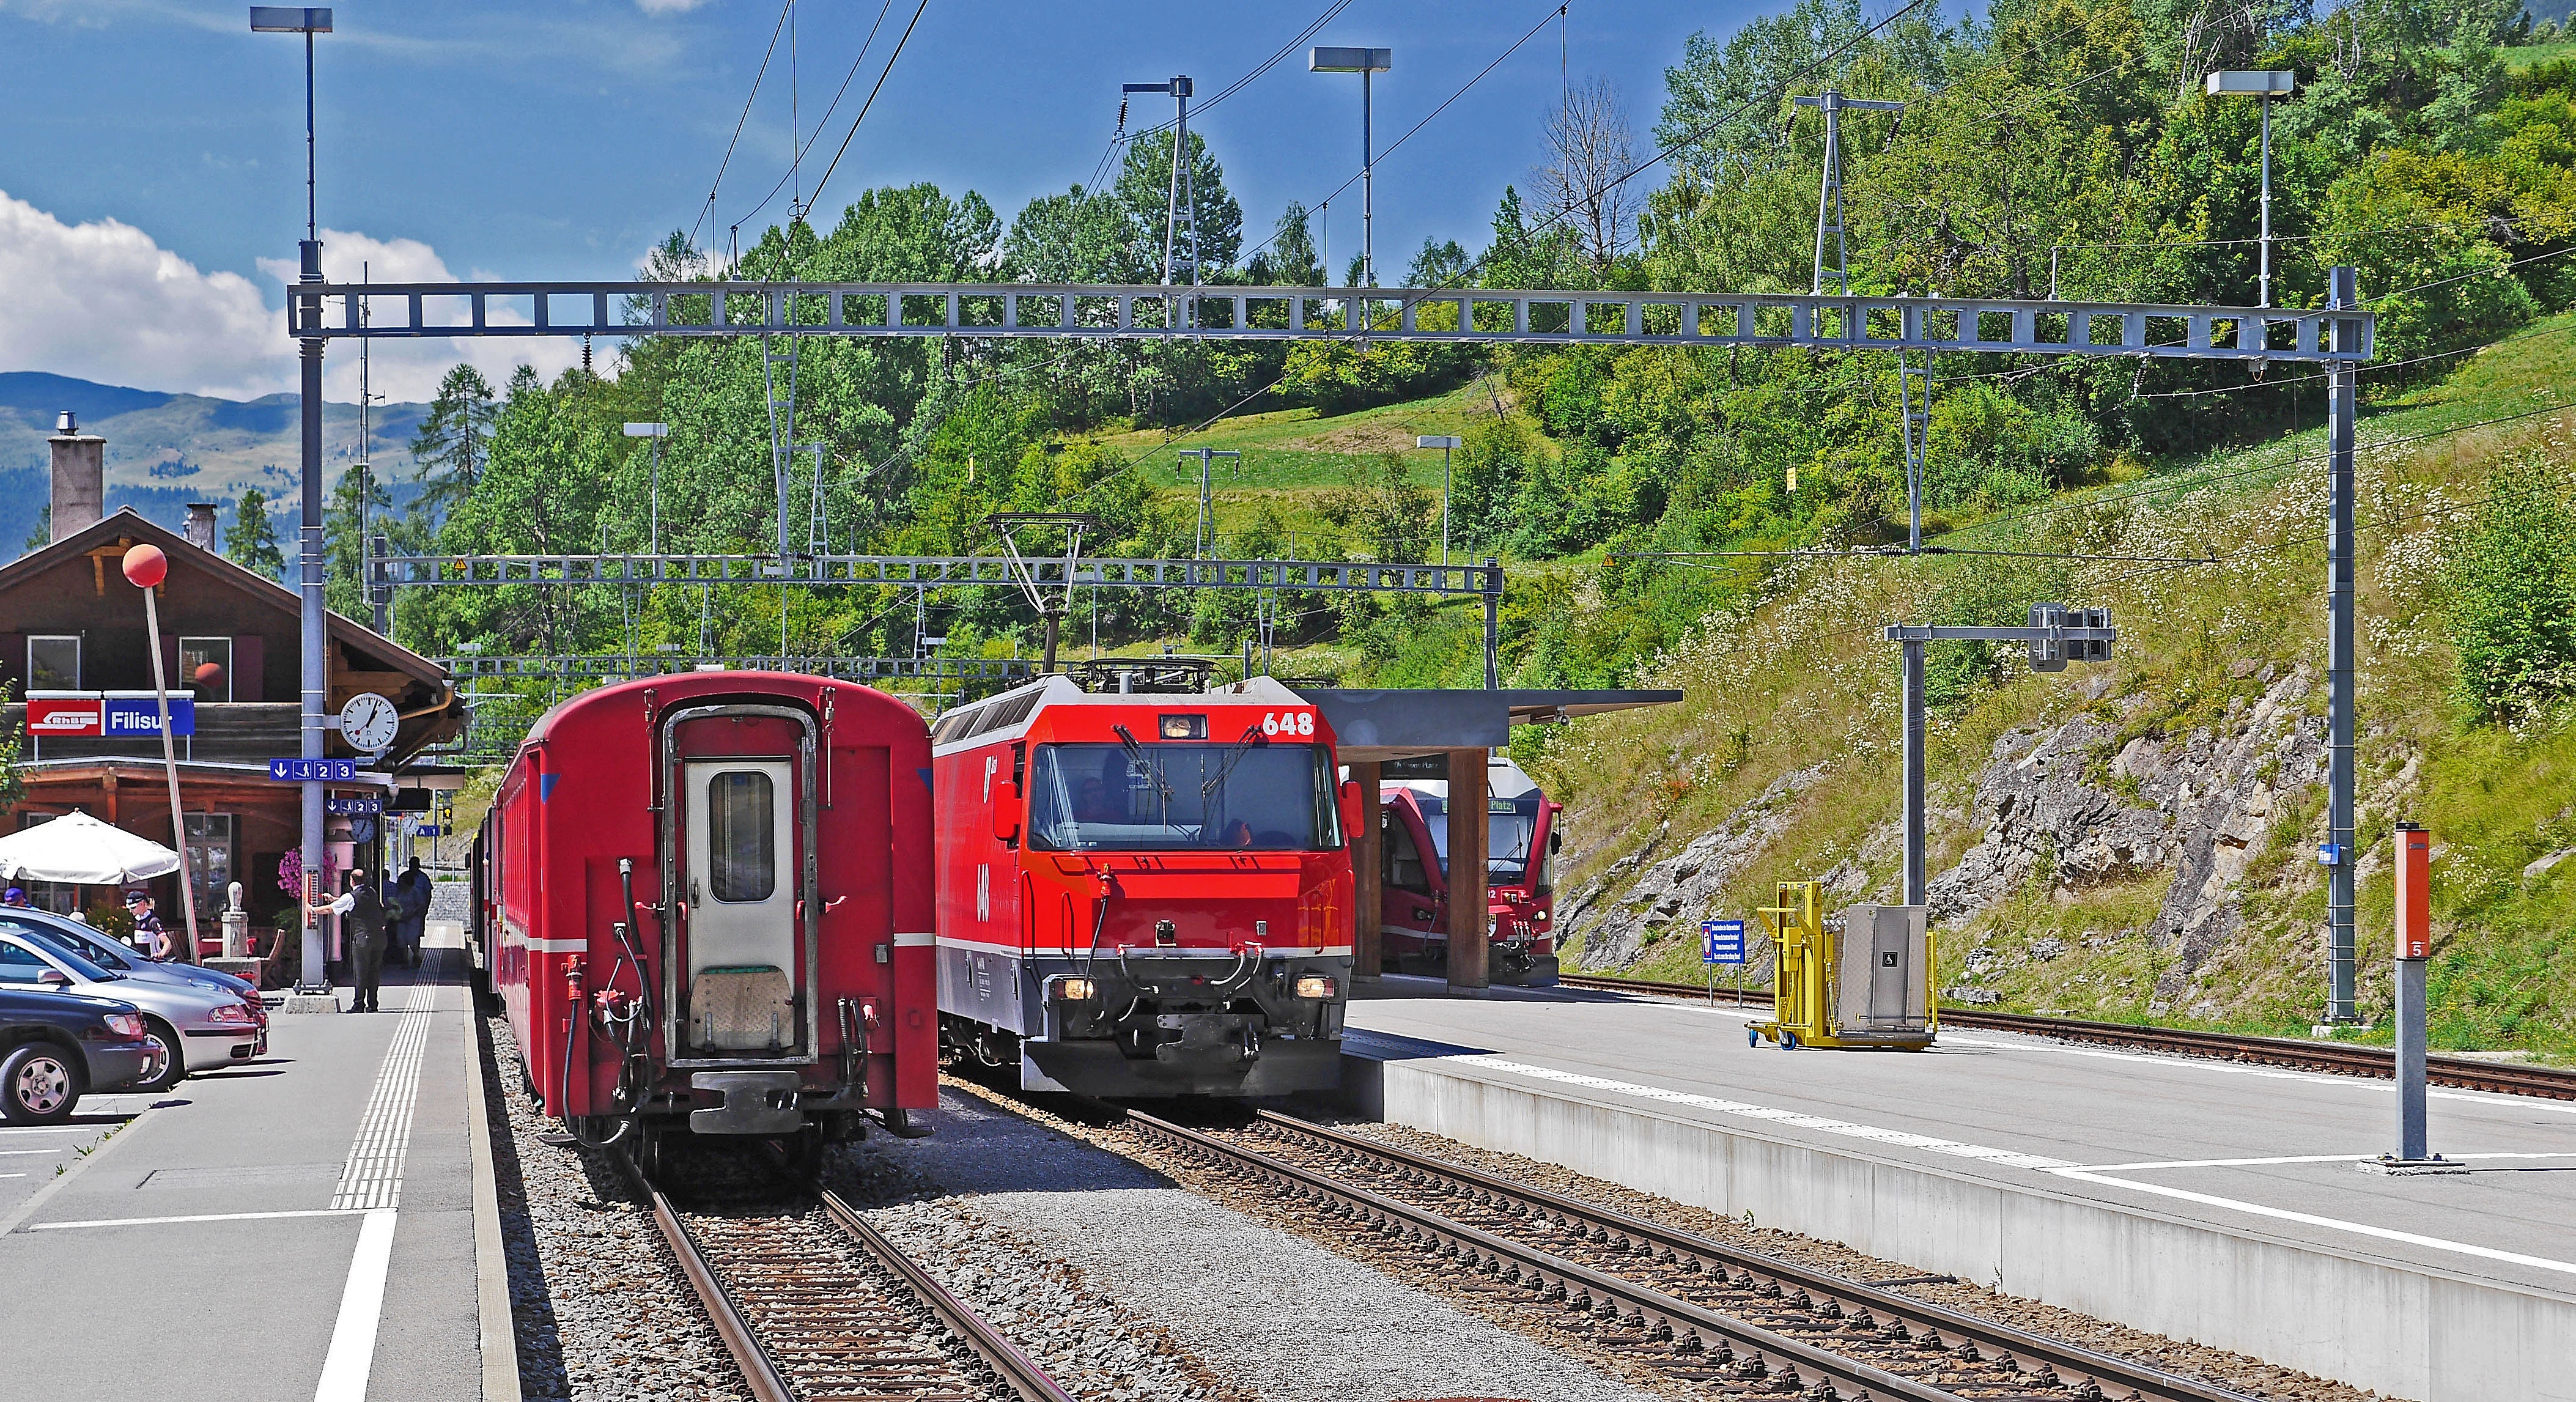
track, railway, train, asphalt, transport, red, vehicle, train station, platform, alpine, tourism, public transport, switch, world heritage, trainstation, locomotive, switzerland, hub, railway station, high mountains, rail transport, gleise, electric locomotive, graub nden, regional traffic, regional train, railway knot, southeast switzerland, meter track, rhaetian railways, filisur, rhb, albula line, ferrovia retica, svizzera, abe 8 12, electrical multiple unit, diplomatic traffic, land vehicle, all year round, residential area, rolling stock, metropolitan area, crossing station, albula, junction davos, ge 4 4 lll